Margot Gayle

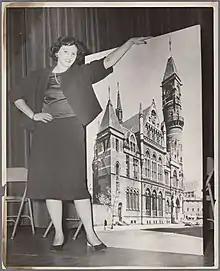
Margot Gayle with an enlarged photograph of the Jefferson Market Courthouse building.

Margot McCoy Gayle (Born Sarah Margaret McCoy May 14, 1908 – September 28, 2008) was an American historic preservationist, activist, and writer. She led the effort to designate the SoHo Cast Iron Historic District, which preserved Victorian era cast-iron architecture in New York City.